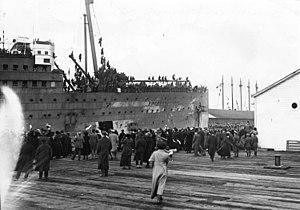
The Seaforth Highlanders of Canada sont un régiment d'infanterie de la Première réserve de l'Armée canadienne. Il fait partie du 39ᵉ Groupe-brigade du Canada au sein de la 3ᵉ Division du Canada et son quartier général est situé à Vancouver en Colombie-Britannique.